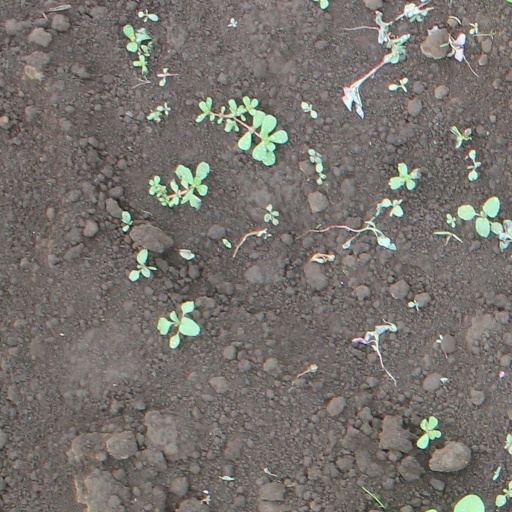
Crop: soybean